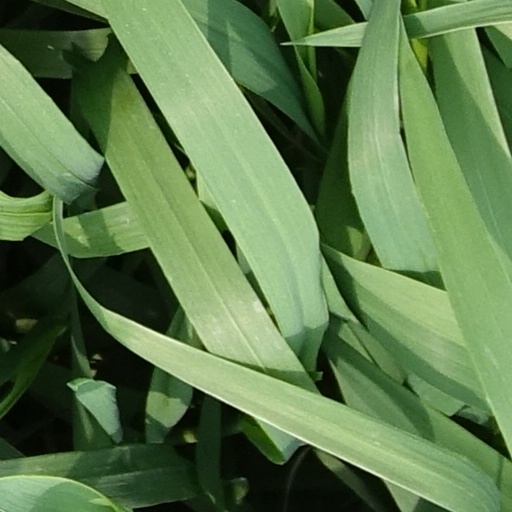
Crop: wheat